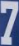
Number: 7